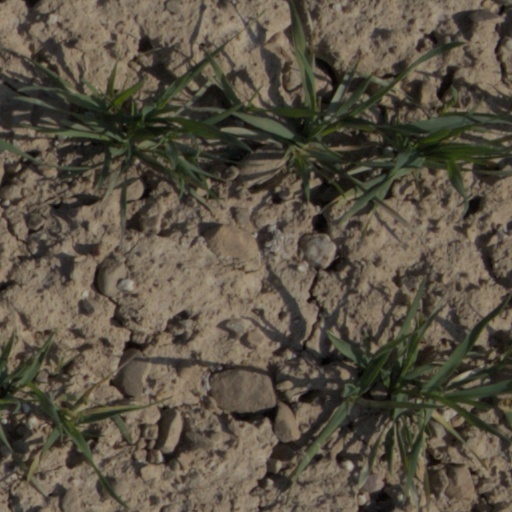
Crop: wheat